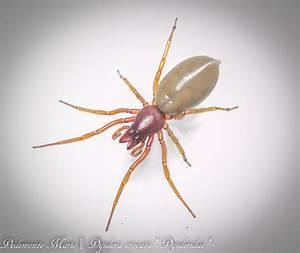
spider